2013 Atlantic Coast Conference baseball tournament

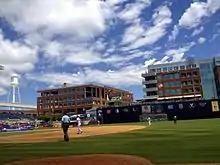
Durham Bulls Athletic Park – ACC Tournament

All times shown are US EDT.